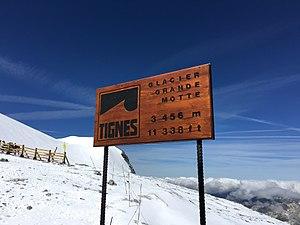
Panneau présent à l'arrivée du téléphérique
Le glacier de la Grande Motte est un glacier du massif de la Vanoise. C'est un glacier skiable qui fait partie de la station de ski de l'espace Killy, situé sur le domaine de Tignes.